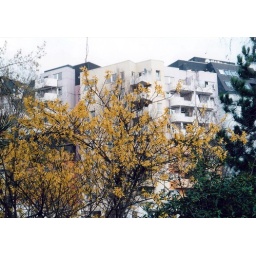
a building in Kreuzberg 61 decorated with yellow blossoms.